Rancho Temescal (Serrano)

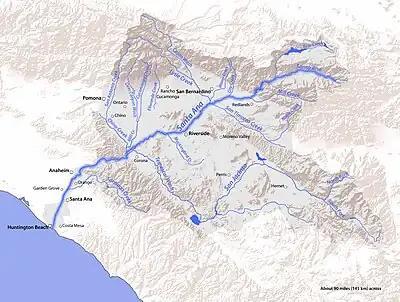
Map with Temescal Valley, California, home of Rancho Temescal

Leandro Serrano (? –1852) was the son of one of the soldiers who came to California with Junípero Serra in 1769. Leandro Serrano was mayordomo of San Antonio de Pala Asistencia for the Mission of San Luis Rey. Serrano received the written permission of the priest of the Mission of San Luis Rey, or of the military commander of San Diego, to occupy the five square league Rancho Temescal (Mission of San Luis Rey land), and took possession in about 1818 or 1819. The Serrano Boulder (California Historical Landmark (#185), marks the site of the first house erected by Leandro Serrano about May 1824. By 1826 he had in addition to the adobe house, a garden with fruit trees, considerable cattle and horses. From 1828, Leandro was mayordomo of Mission San Juan Capistrano. In the early 1830s, another home was erected upon a knoll just above the first site, which commanded a far-reaching view, because of threatening trouble with the Mission Indians when the Missions in California were being closed. The ruins of this second adobe were still standing during the 1880s. In the 1840s Leandro built his third and last adobe on the road between San Diego and Los Angeles, which later became part of the Southern Emigrant Trail during the California Gold Rush. The Serrano family occupied the adobe until 1898. The site of this third adobe is on the northeast corner of I-15 and Old Temescal Road, 8 miles Southeast of Corona. Leandro continued to reside there with his family until his death in 1852. After his wife, Maria Presentacion Yorba (1791–1835) died in 1835, he married Josefa Montalva. His son, Jose Antonio Serrano, was grantee of Rancho Pauma.